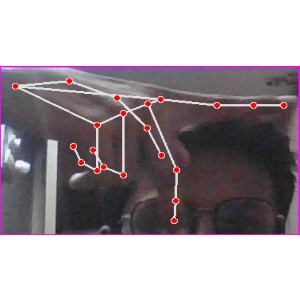
अक्षर: प